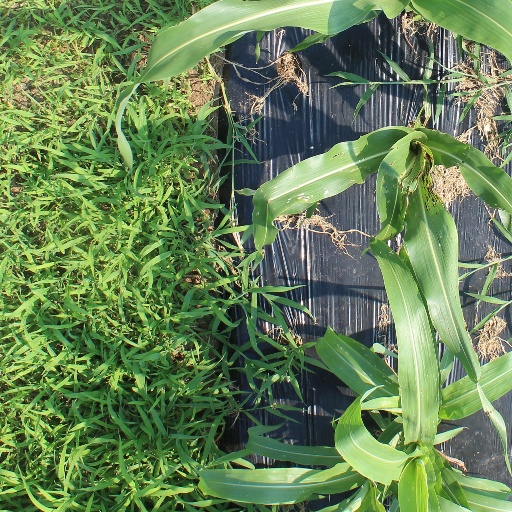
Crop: sorghum